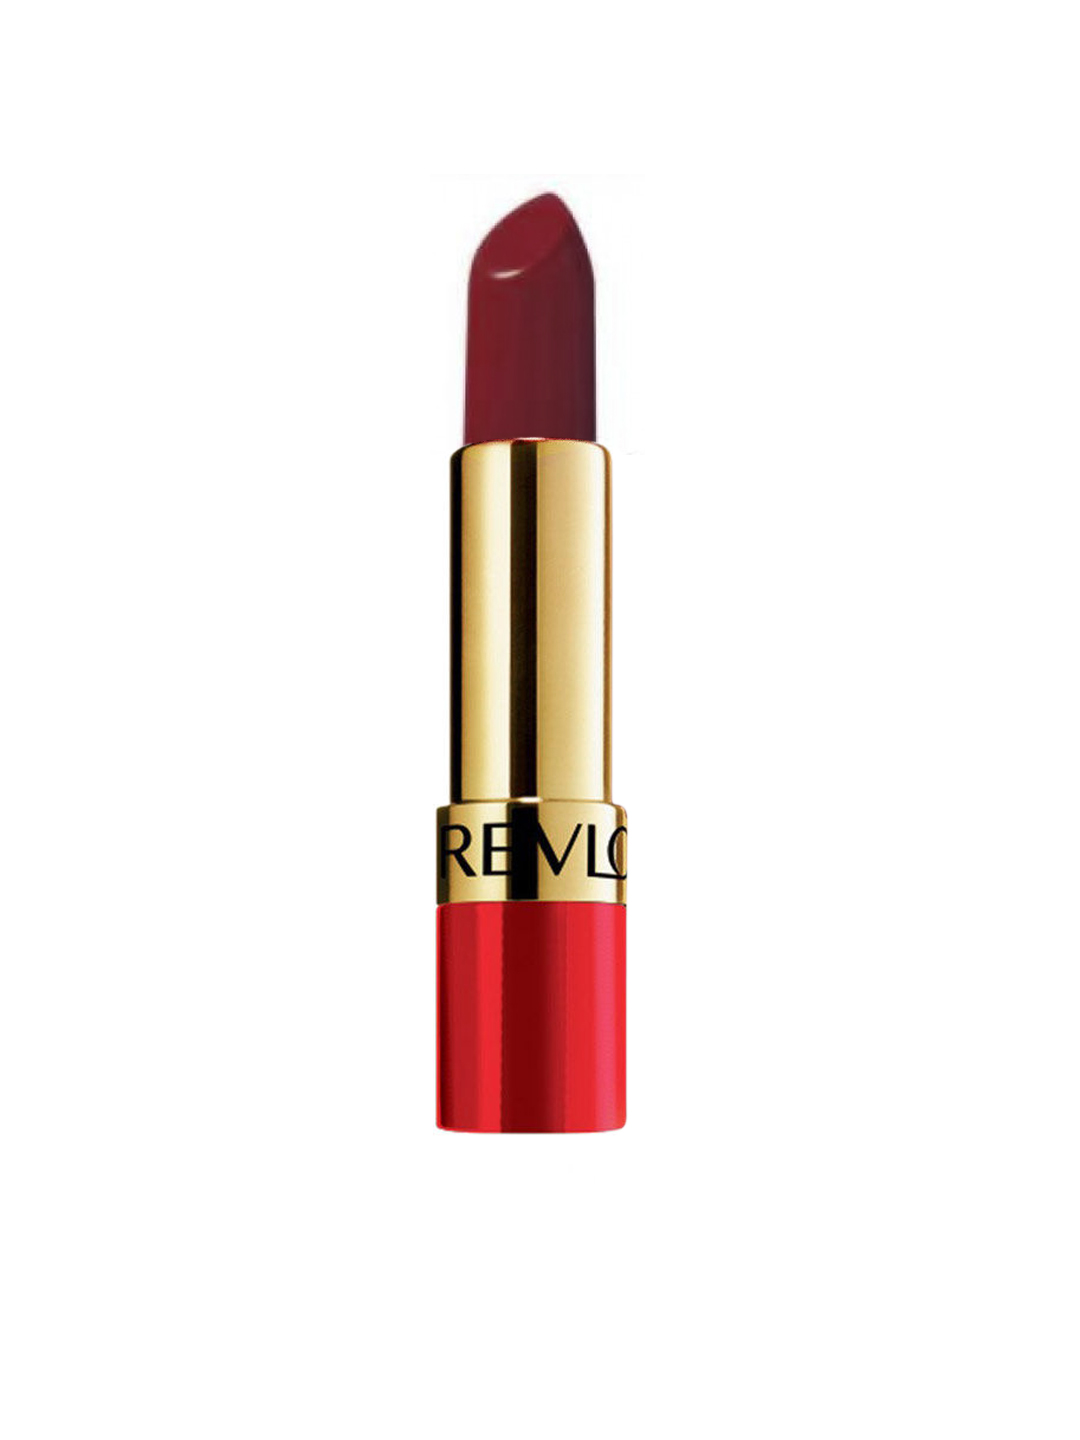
Revlon Velvet Touch Royal Burgundy Lipstick 96
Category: Personal Care / Lips / Lipstick
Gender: Women
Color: Burgundy
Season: Spring 2017
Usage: Casual